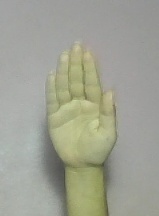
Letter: seen